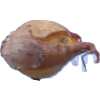
Label: onion